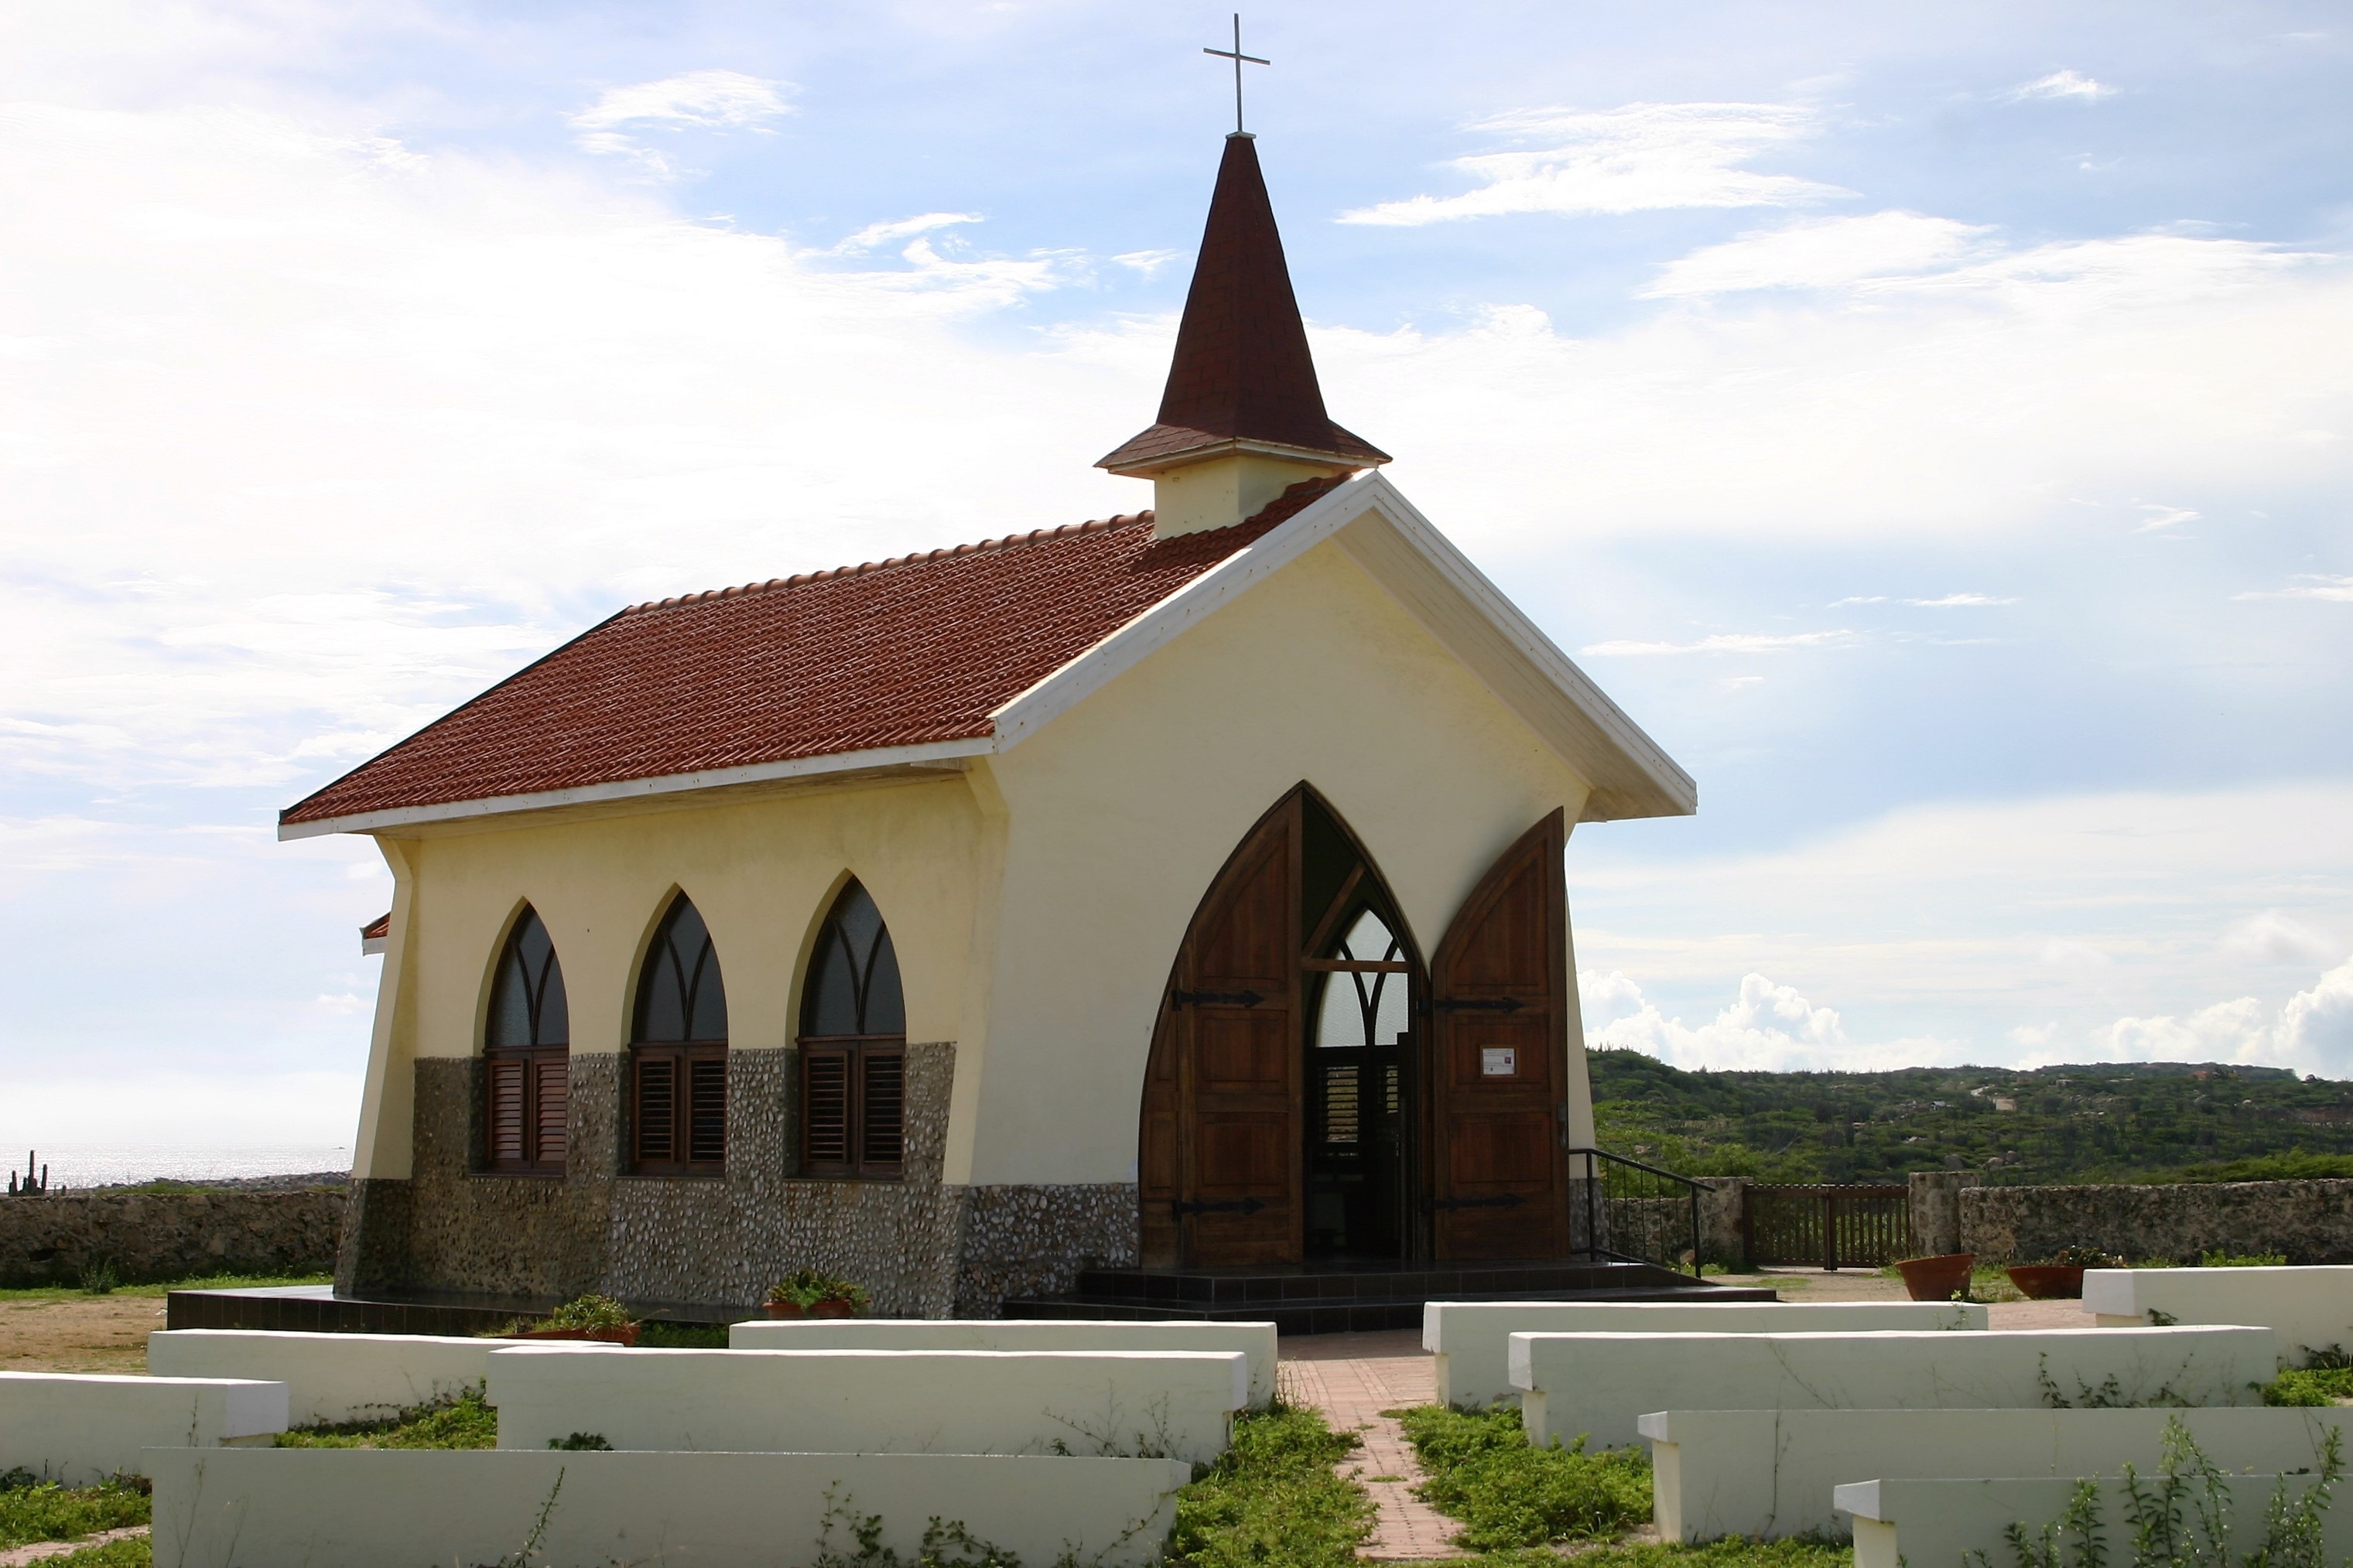
architecture, building, relax, landmark, church, chapel, silence, place of worship, steeple, monastery, caribbean, aruba, historic site, spanish missions in california